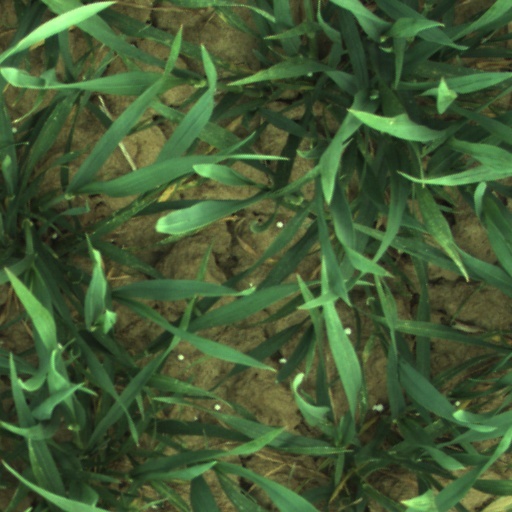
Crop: wheat